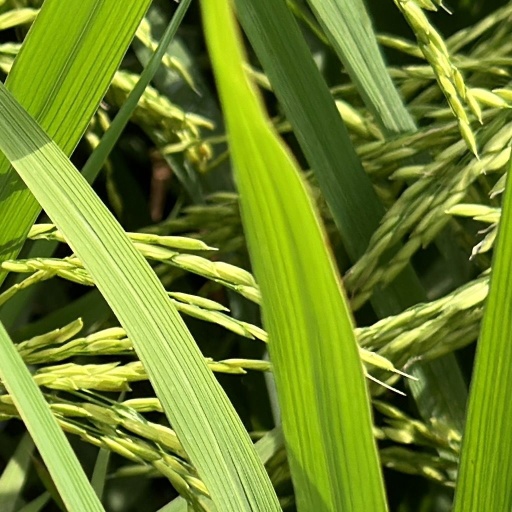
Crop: rice